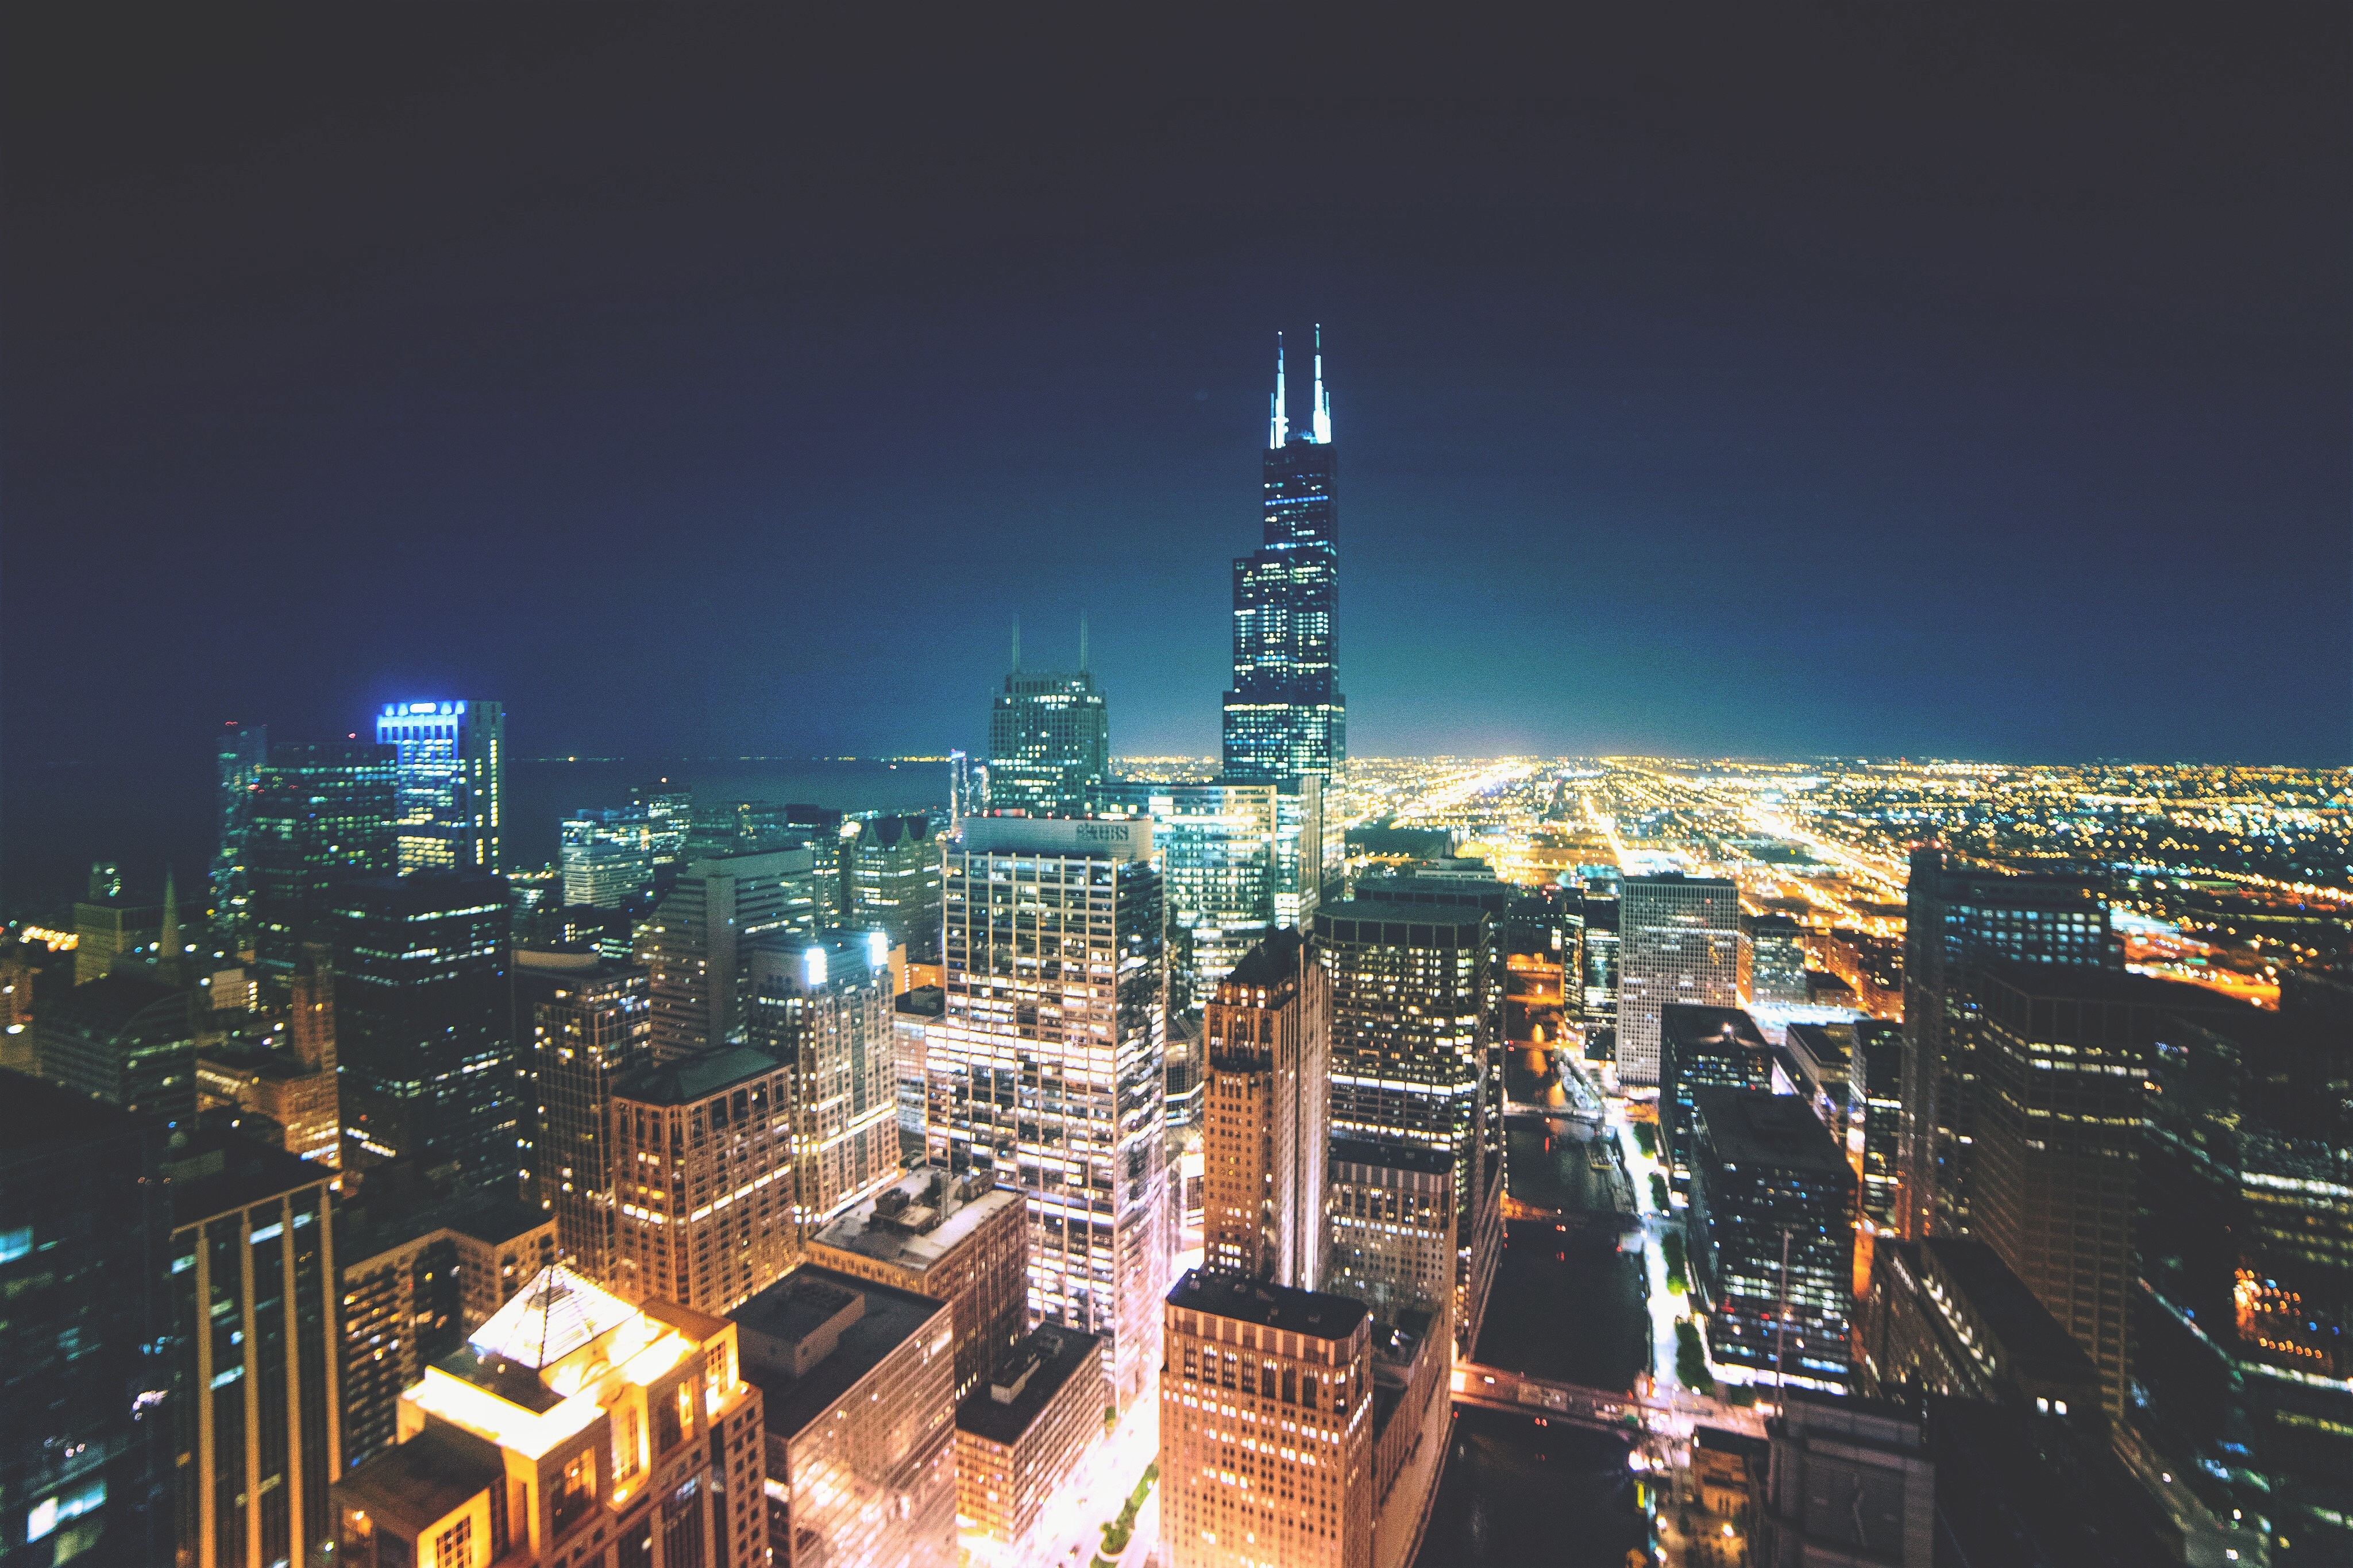
horizon, skyline, night, city, skyscraper, cityscape, panorama, downtown, dusk, evening, tower, landmark, tower block, metropolis, aerial photography, urban area, human settlement, metropolitan area